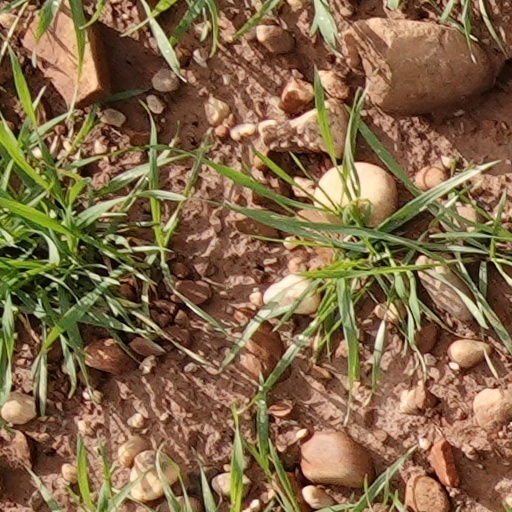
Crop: wheat